Amita Malik

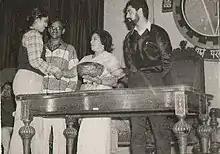
Amita Malik Chief Guest at OASIS (CUSAT), 1983

Amita Malik (1921 – 20 February 2009) was an Indian media critic. She was described by "Time" magazine as India's "most prominent film and television critic," dubbed the "first lady of Indian media" and "India's best known cinema commentator". She began her career at All India Radio in 1944 and later worked as a columnist for many Indian newspapers, including "The Statesman", "The Times of India", the "Indian Express" and "Pioneer". She died of leukemia at the age of 87 at Kailas Hospital on 20 February 2009.